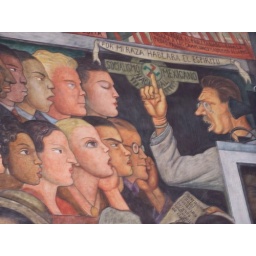
Another small piece of the wall mural in the federal building in mexico city.